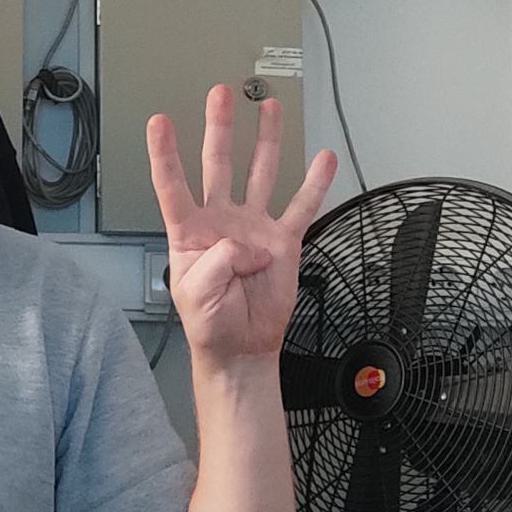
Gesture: four